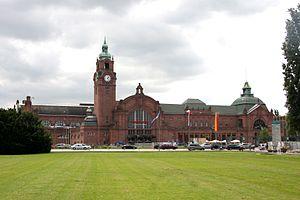
La gare centrale de Wiesbaden est une gare ferroviaire allemande, située au sud du centre-ville de Wiesbaden dans le Land de Hesse.